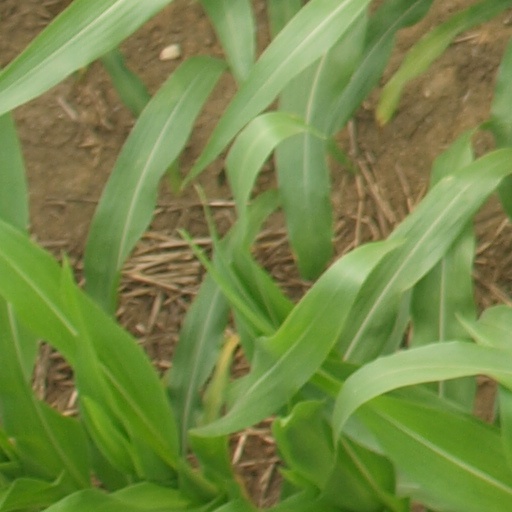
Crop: maize; corn